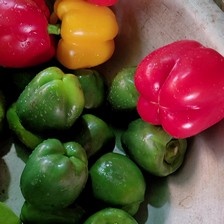
Label: capsicum